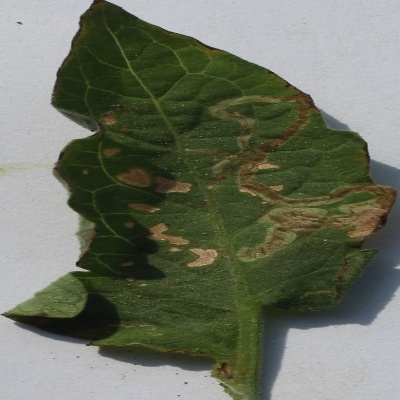
Crop: Tomato
Condition: septoria leaf spot